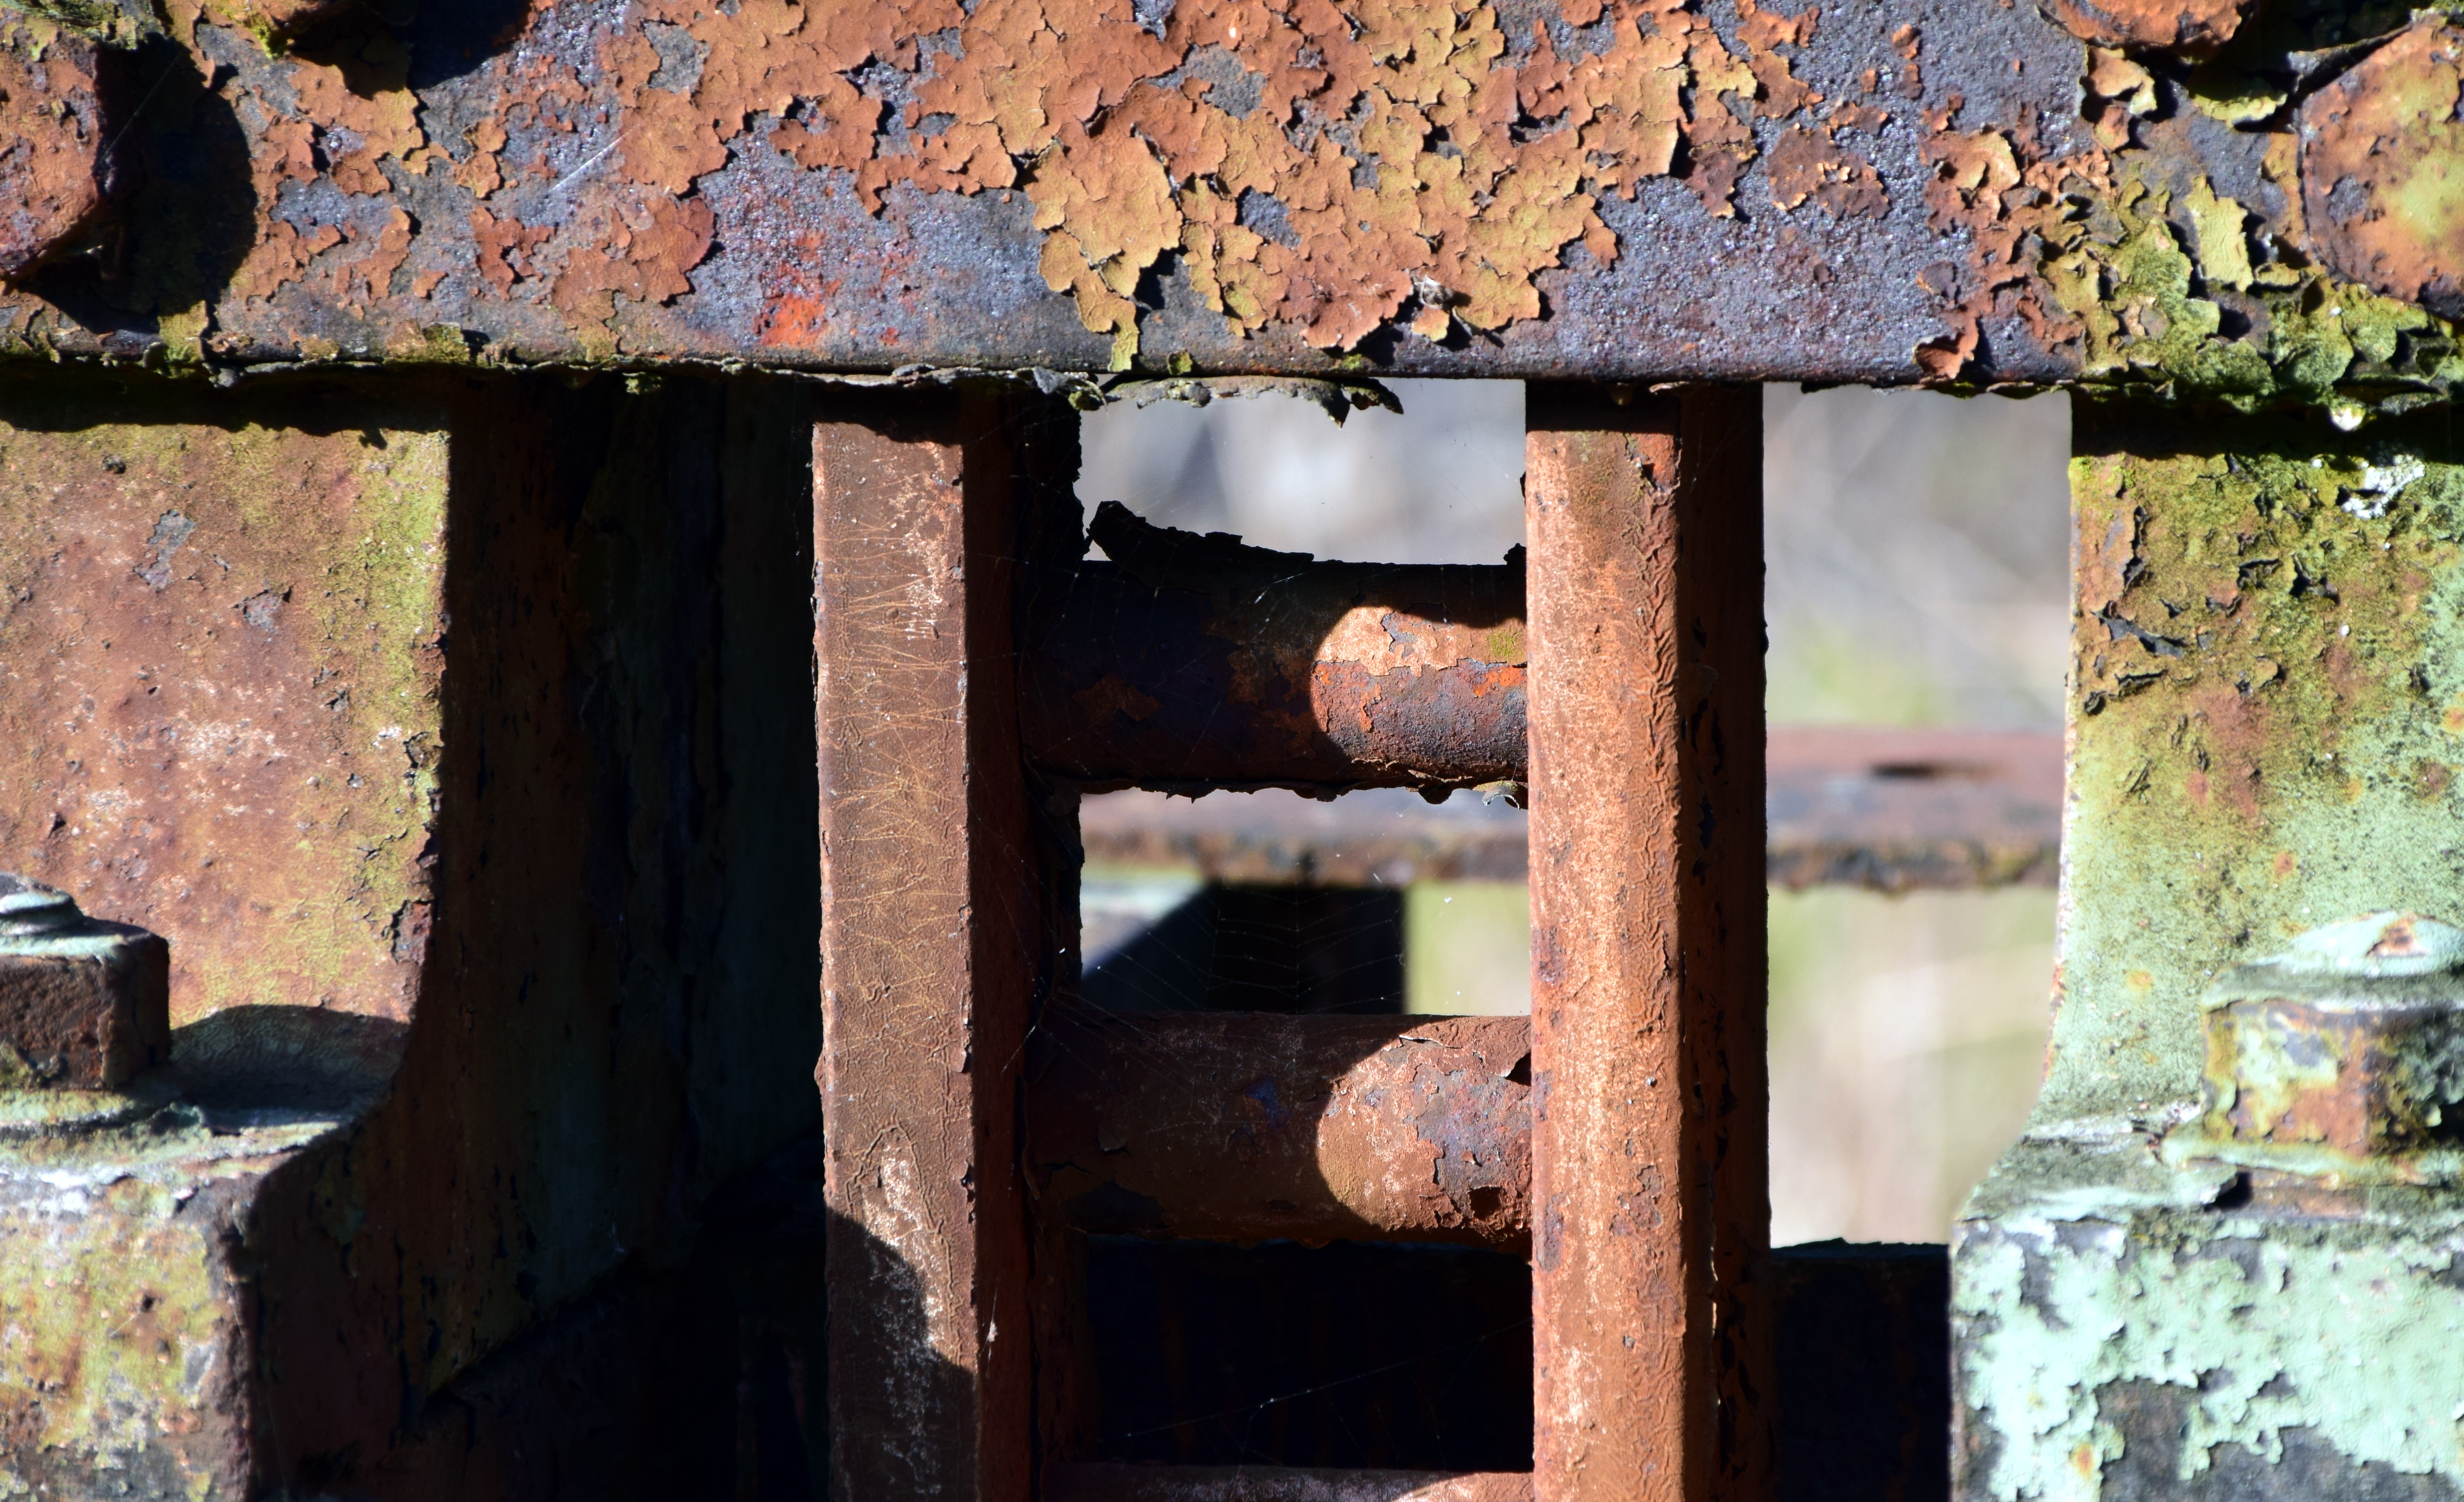
structure, wood, technology, house, window, old, wall, rust, color, metal, movement, brick, material, weathered, ruins, rusty, rusted, iron, transmission, stainless, force, mechanics, corrosion, metal part, old device, tine, ancient history